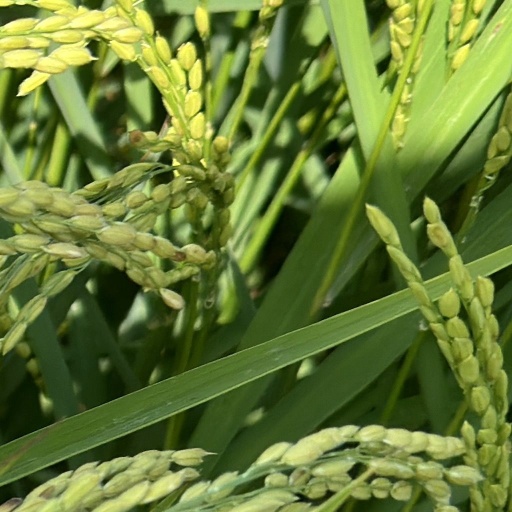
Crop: rice